Lawrence County Courthouse (Missouri)

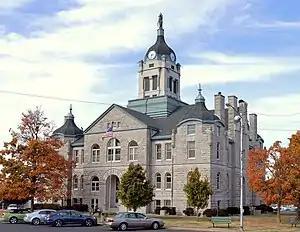
Lawrence County Courthouse, October 2015

Lawrence County Courthouse is a historic courthouse located at Mount Vernon, Lawrence County, Missouri. It was built in 1900, and is a rectangular, 2 1/2-story, Romanesque Revival style limestone building. It measures 101 feet, 8 inches, by 81 feet, 2 inches. It features a central clock and bell tower surmounted with a statue of Lady Justice.